Asahimachi-itchōme Station

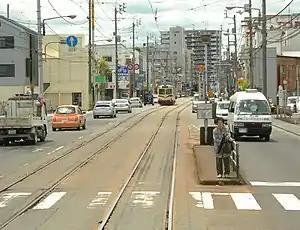

is a tram station in Kōchi, Kōchi Prefecture, Japan.